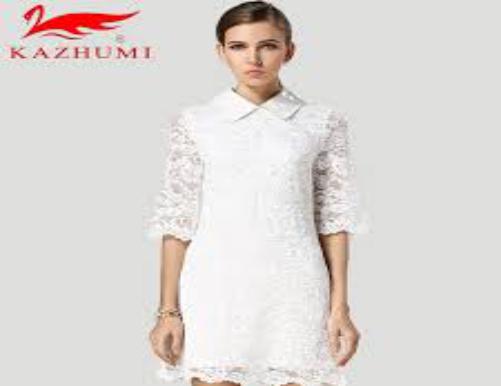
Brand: KaZhuMi
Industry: Clothes